Three-Story Stone Pagoda in Eupha-ri

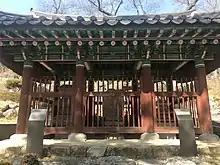
Pagoda in Eupha-ri, 2020, with Seated stone buddha

This pagoda is in original condition, and although the style of the pagoda is similar to that of the three storied pagoda in Sanaclong-ri, Hoengseong, it was constructed at a later time. The props of the roof have four steps. and the eaves are slightly uplifted. A hole where the pillar stood can be seen on the upper surface of the roof stone of the third story. Corner pillars are carved on the body stone, but this pagoda does not have props for the body stones, which was common in stone pagodas of this period. It is believed that this pagoda was moved from a Buddhist temple in Hoengseong, but the name of the temple and its original location are not known.